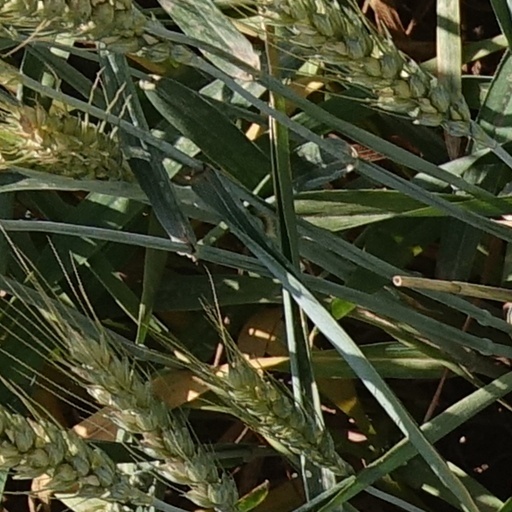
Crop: wheat